Carl Giles

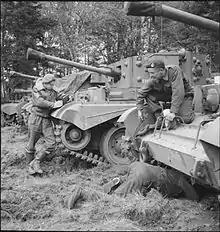
The Express cartoonist Giles sketches as Cromwell tank crewmen work on their vehicles, 1 May 1945.

Giles was rejected for war service for being blind in one eye and deaf in one ear following a motorcycle accident, but made animated shorts for the Ministry of Information, while some of his cartoons were reprinted in poster form for the Railway Executive Committee and others. In 1945 he became the "Daily Express"s "War Correspondent Cartoonist" with the 2nd Army.